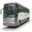
Label: bus